14th Arabian Gulf Cup

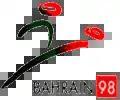

The 14th Arabian Gulf Cup was held in Bahrain, in October and November 1998. Kuwait won the tournament for the record-extending 9th time.